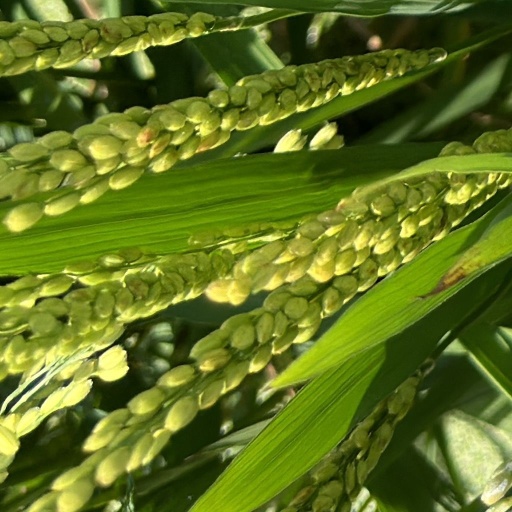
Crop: rice